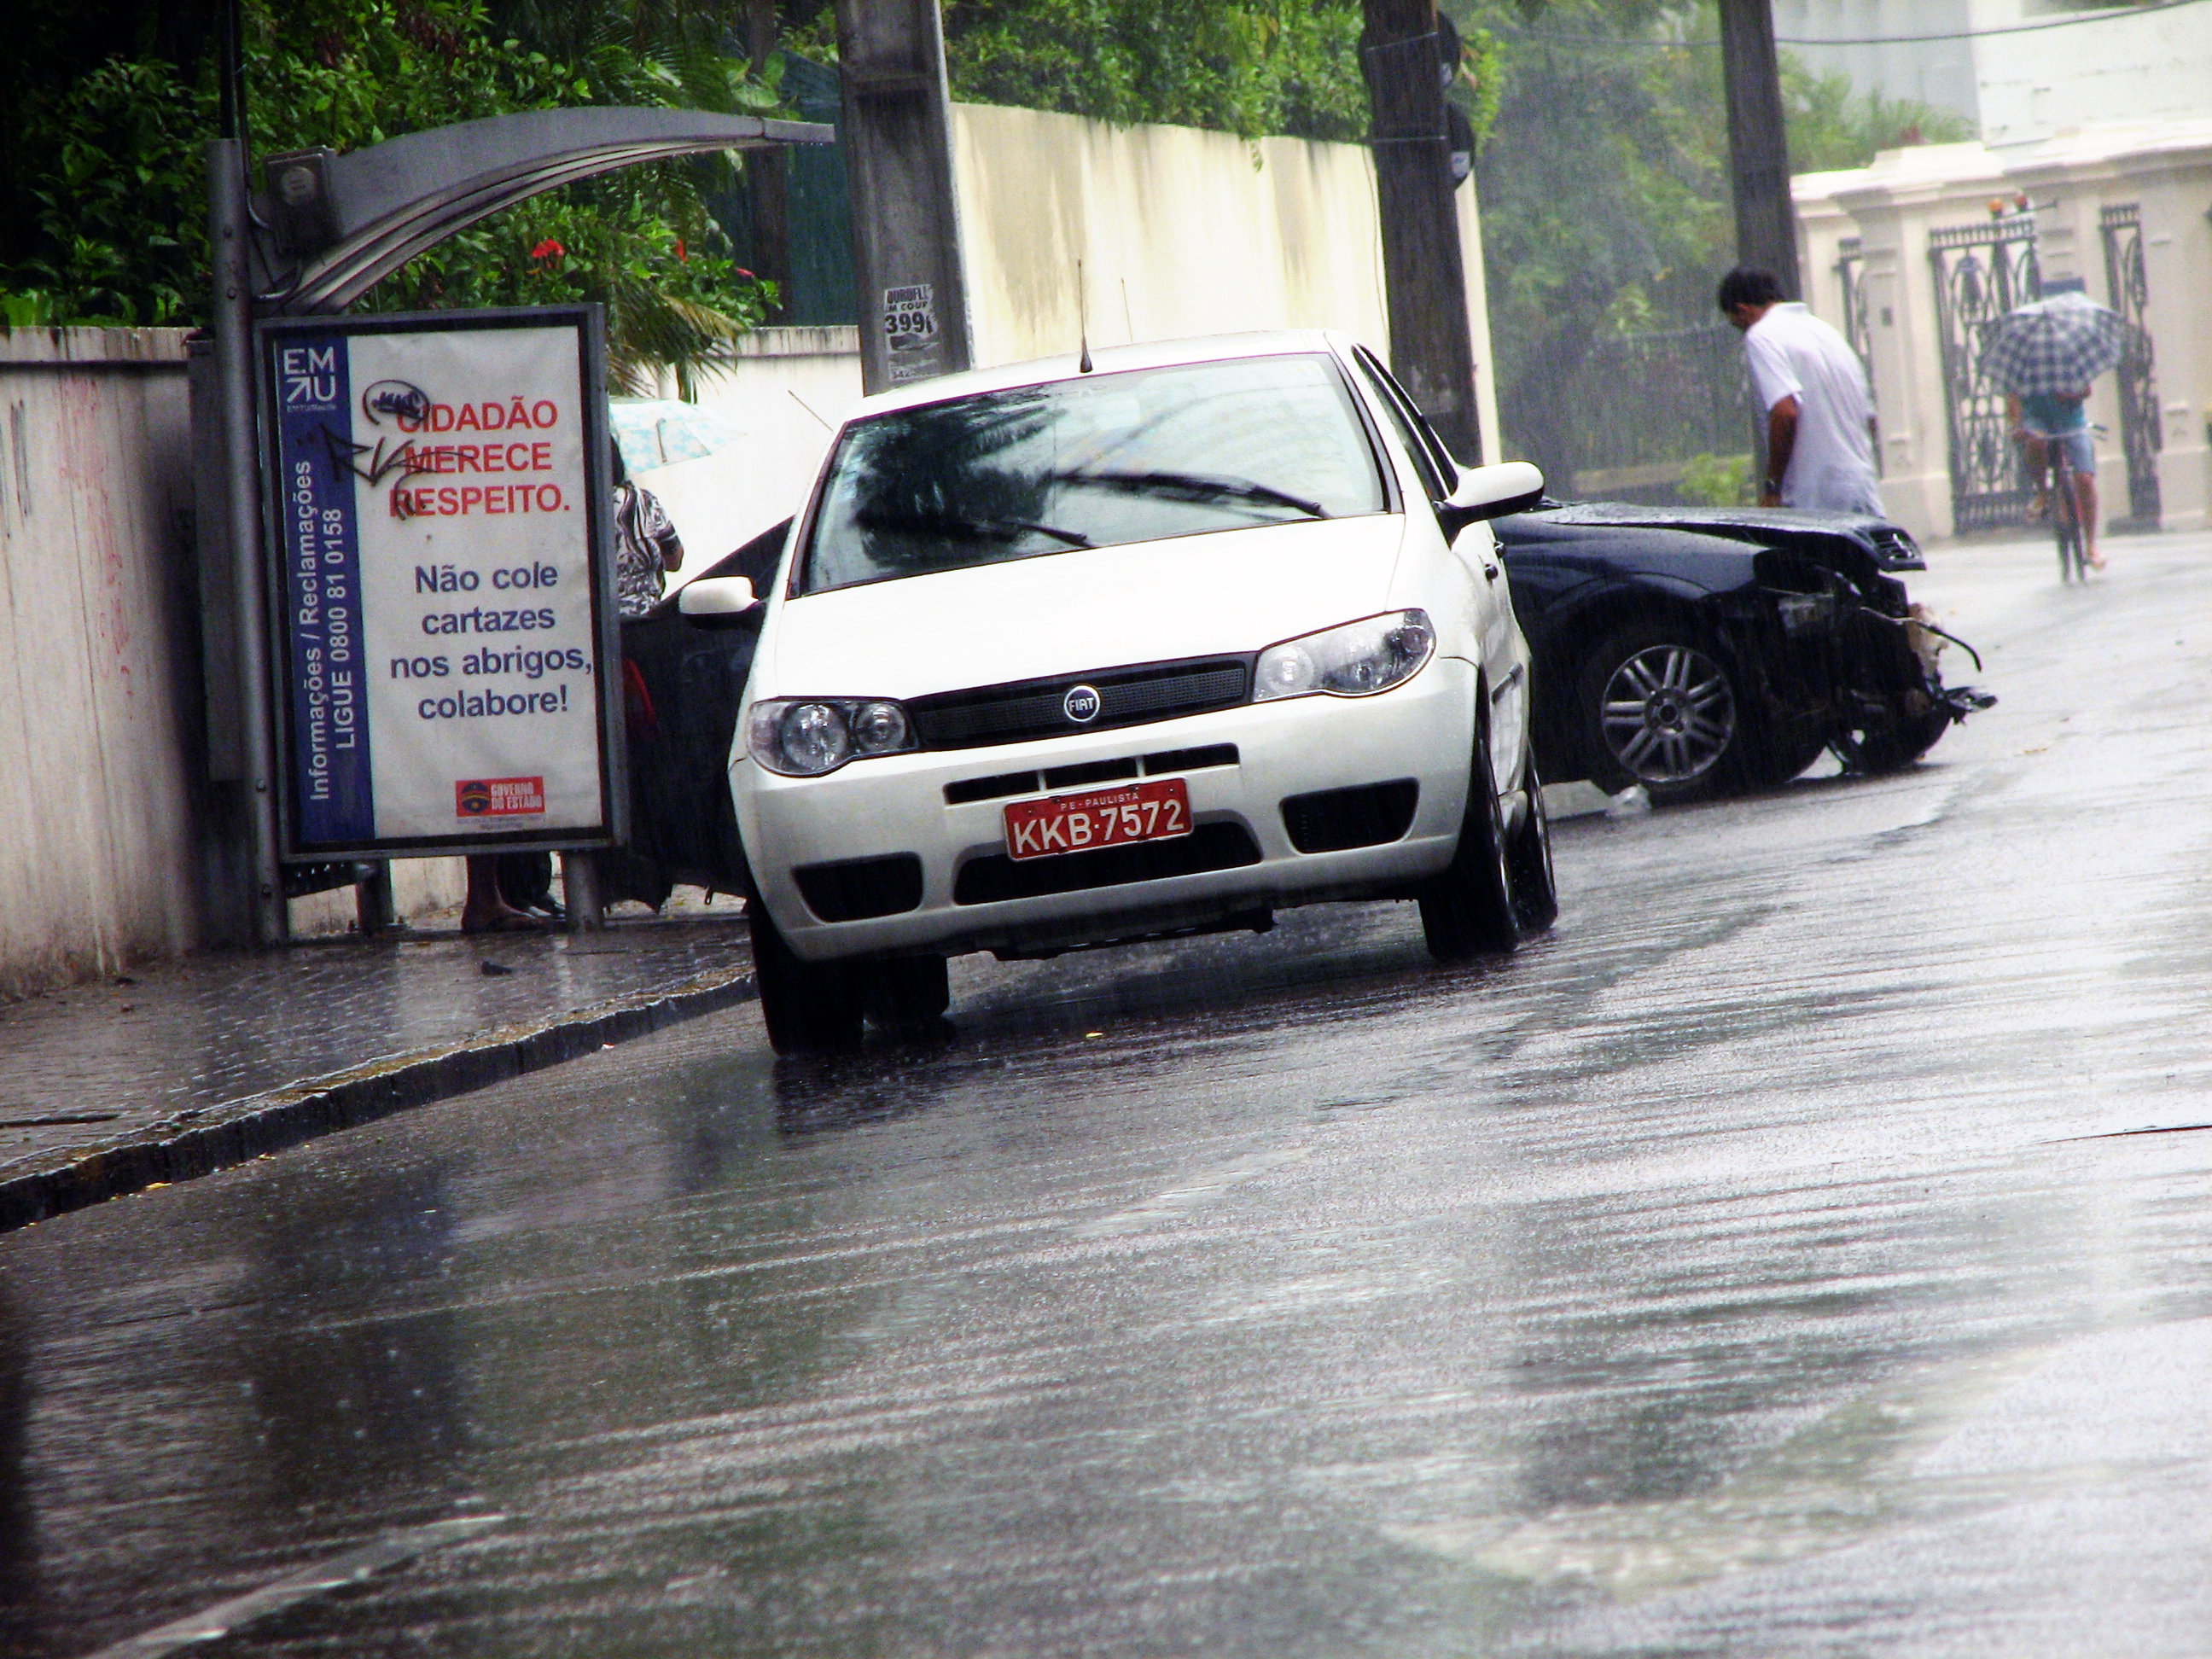
car, rain, driving, taxi, vehicle, crash, sports car, bumper, supercar, cars, busstop, recife, chuva, skid, batida, kadett, ruibarbosa, col giodamas, emtu, derrapagem, avruibarbosa, auto racing, automobile make, automotive exterior